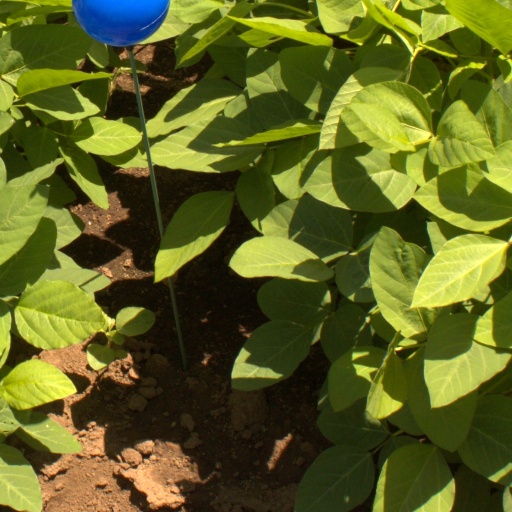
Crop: soybean